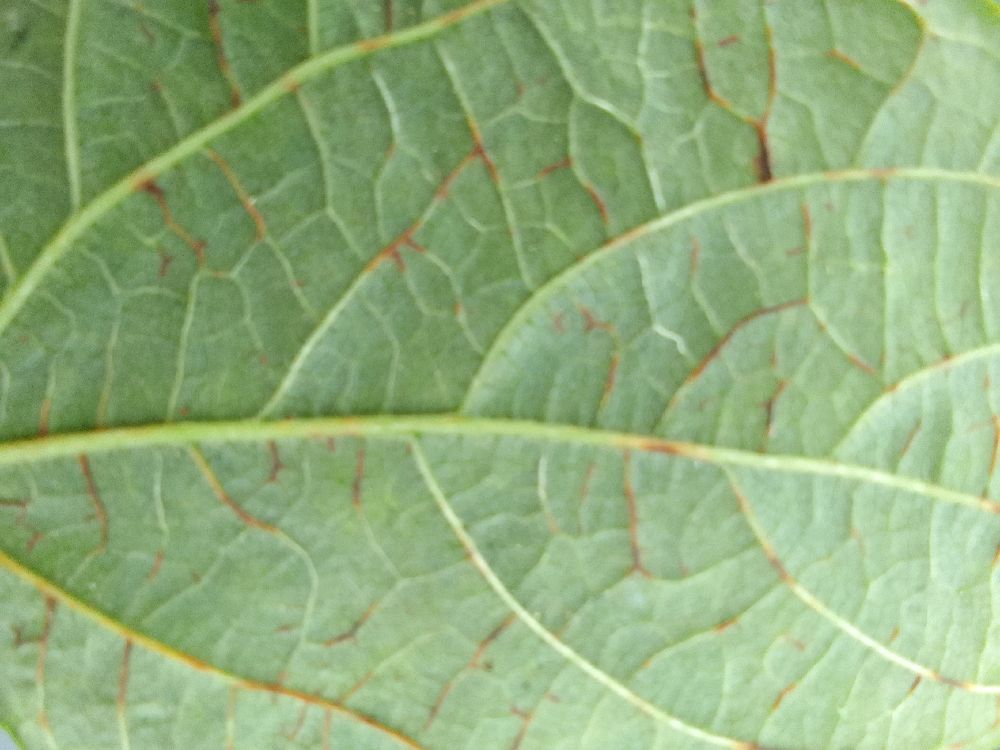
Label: anthracnose